Chela Ruíz

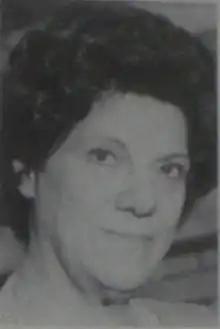

Chela Ruiz (5 June 1921 - 1 December 1999) was an Argentine actress in radio, film, television and stage. In 1997 the Argentine Association of Actors awarded her the Premio Podestá for her theatrical work.